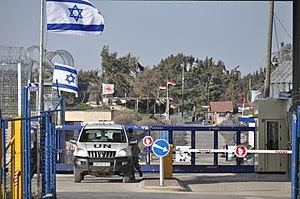
Le plateau ouest du Golan, hauteurs du Golan, sous-district de Golan ou ouest Golan, est un territoire administré par Israël depuis de la guerre des Six Jours en 1967 puis annexé unilatéralement en 1981.